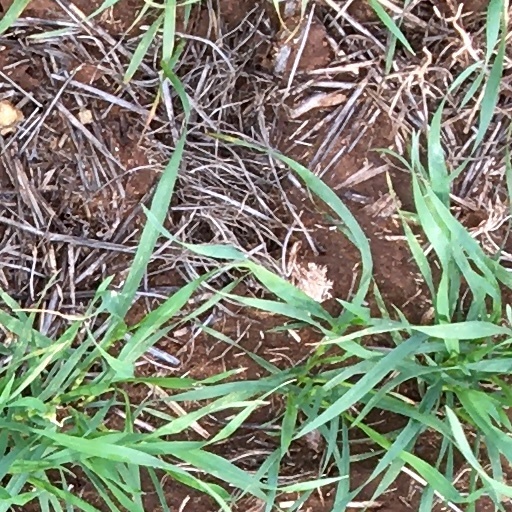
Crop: wheat